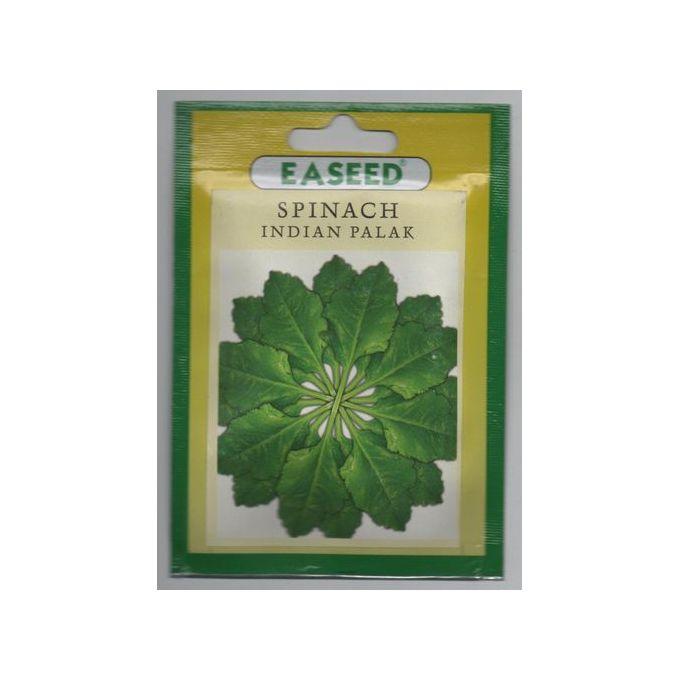
Eneo la kijioglafia lililo zungukwa na uoto wa asili ulio stawi vizuri na kupea rangi jikani kibichi. Anga linalo tanda juu ya eneo hili linazidi kufanya eneo hilo liwe na taswira ya kipekee na mandhari ya kuvutia.